Monolith (2022 film)

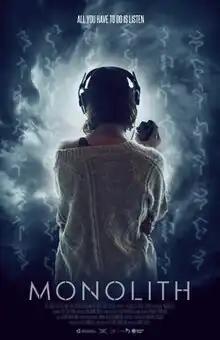

Monolith is a 2022 Australian science-fiction thriller film directed by Matt Vesely from a script written by Lucy Campbell, and produced by Bettina Hamilton. Described as high-concept science fiction, it stars Lily Sullivan, the only on-screen actor in the film, as a journalist uncovering a mystery.